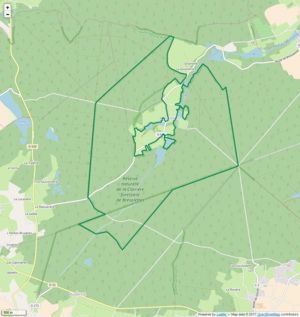
Périmètre de la RNR de la clairière forestière de Bresolettes.
La réserve naturelle régionale de la clairière forestière de Bresolettes est une réserve naturelle régionale située en région Normandie. Classée en 2010, elle occupe une surface de 780 hectares et protège une partie de la forêt du Perche autour du village de Bresolettes.